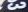
Number: 3